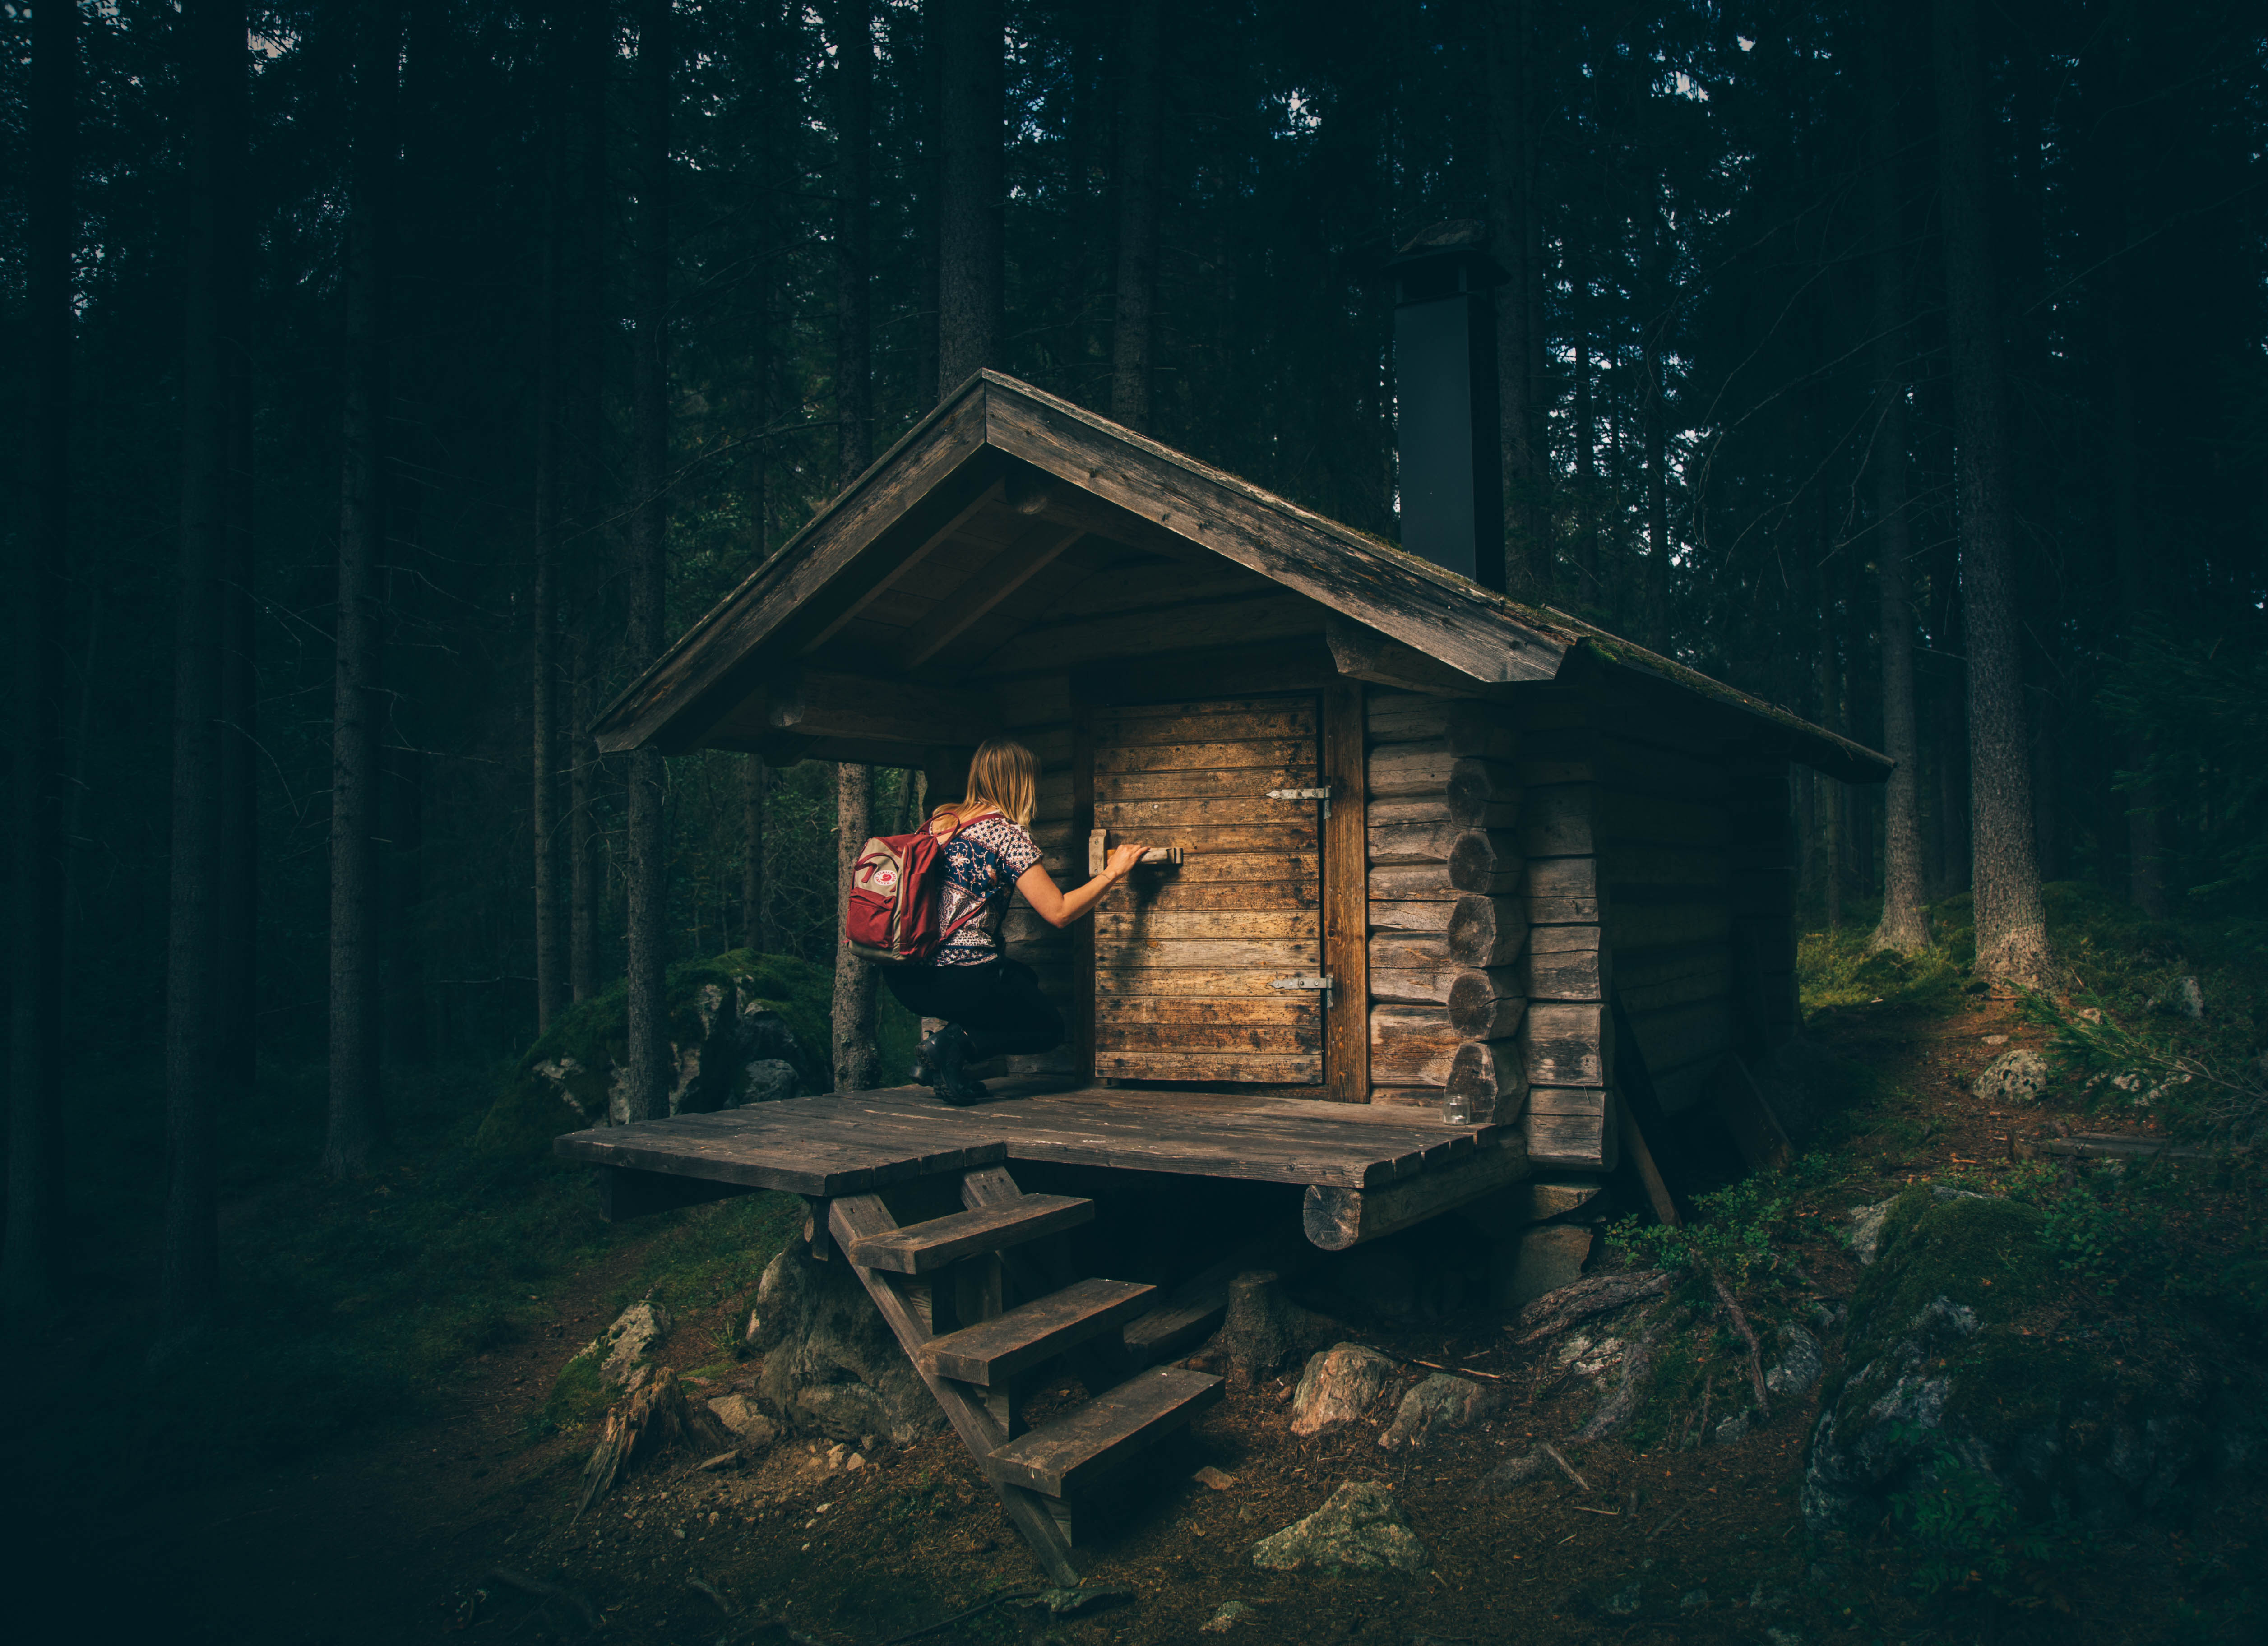
landscape, forest, person, light, woman, night, house, sunlight, travel, hut, log, cabin, soil, darkness, rocks, woods, stairs, log cabin, screenshot, bungalow, tiny house